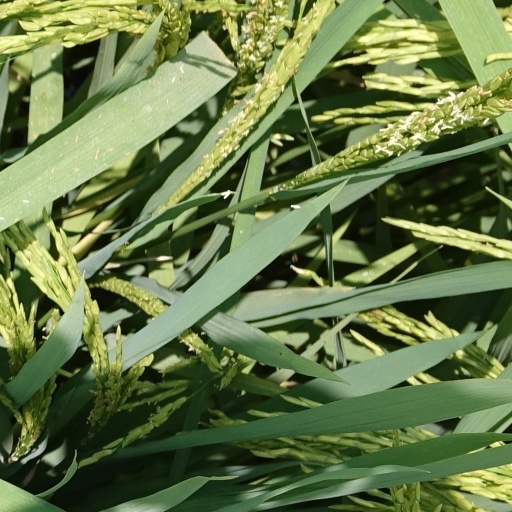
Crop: rice